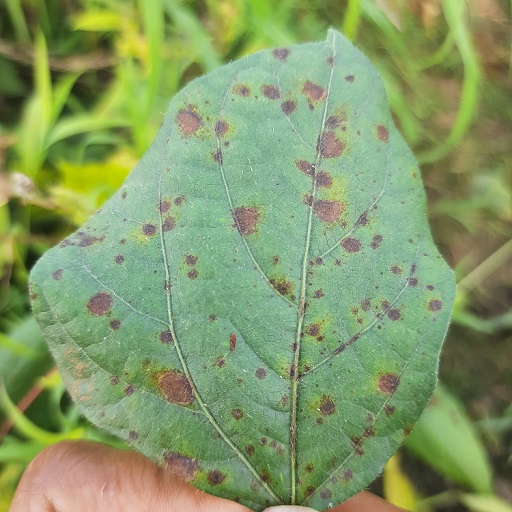
Label: Anthracnose